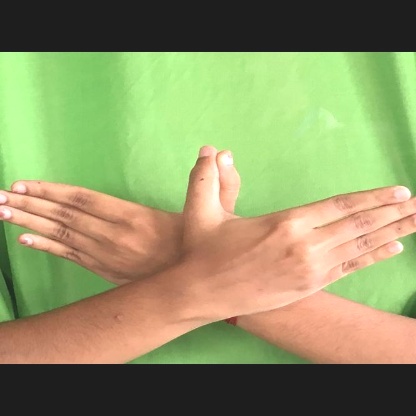
Mudra: Garuda